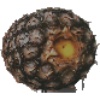
Label: pineapple